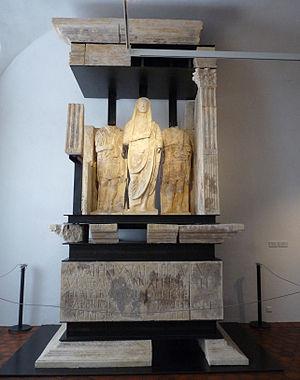
Mausolée funéraire du vétéran Marcus Valerius Rufus et de ses ""frères"", en fait ses cousins, les légionnaires Lucius Valerius Niger et Lucius Valerius. Ménades dansantes sur les panneaux latéraux. Calcaire, première moitié du 1er siècle après JC (datation d'après la paléographie et l'emploi d'un datif archaïque ""sibe"" pour ""sibi""). Texte latin